Lontiok House

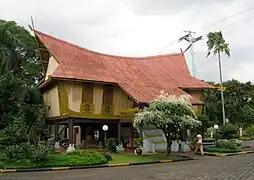
A Lontiok house, a traditional house of Kampar in Riau Province, Sumatra.

Rumah Lontiok (meaning Lontiok House) is a traditional house of Kampar, Riau Province. "Lontiok" ("lentik" in Bahasa Indonesia) means arched or curved. "Lontiok" term corresponds to the form of roof ridge which is arched upward as a symbol to honor Allah. Another terms used for "Rumah Lontiok" is "Rumah Pencalang" or "Rumah Lancang" (traditional sailing wooden ship). It is based on the similarities between the base of front and back of wooden wall with "Lancang" (the wooden sailing ship), the similarities between the form of the outer leaning of wooden wall of "Lontiok" House with "lancang" which is leaning outward, and the similarities between "Lontiok" House with traditional wooden sailing ship house (magon) made by the community living onto the river and sea.